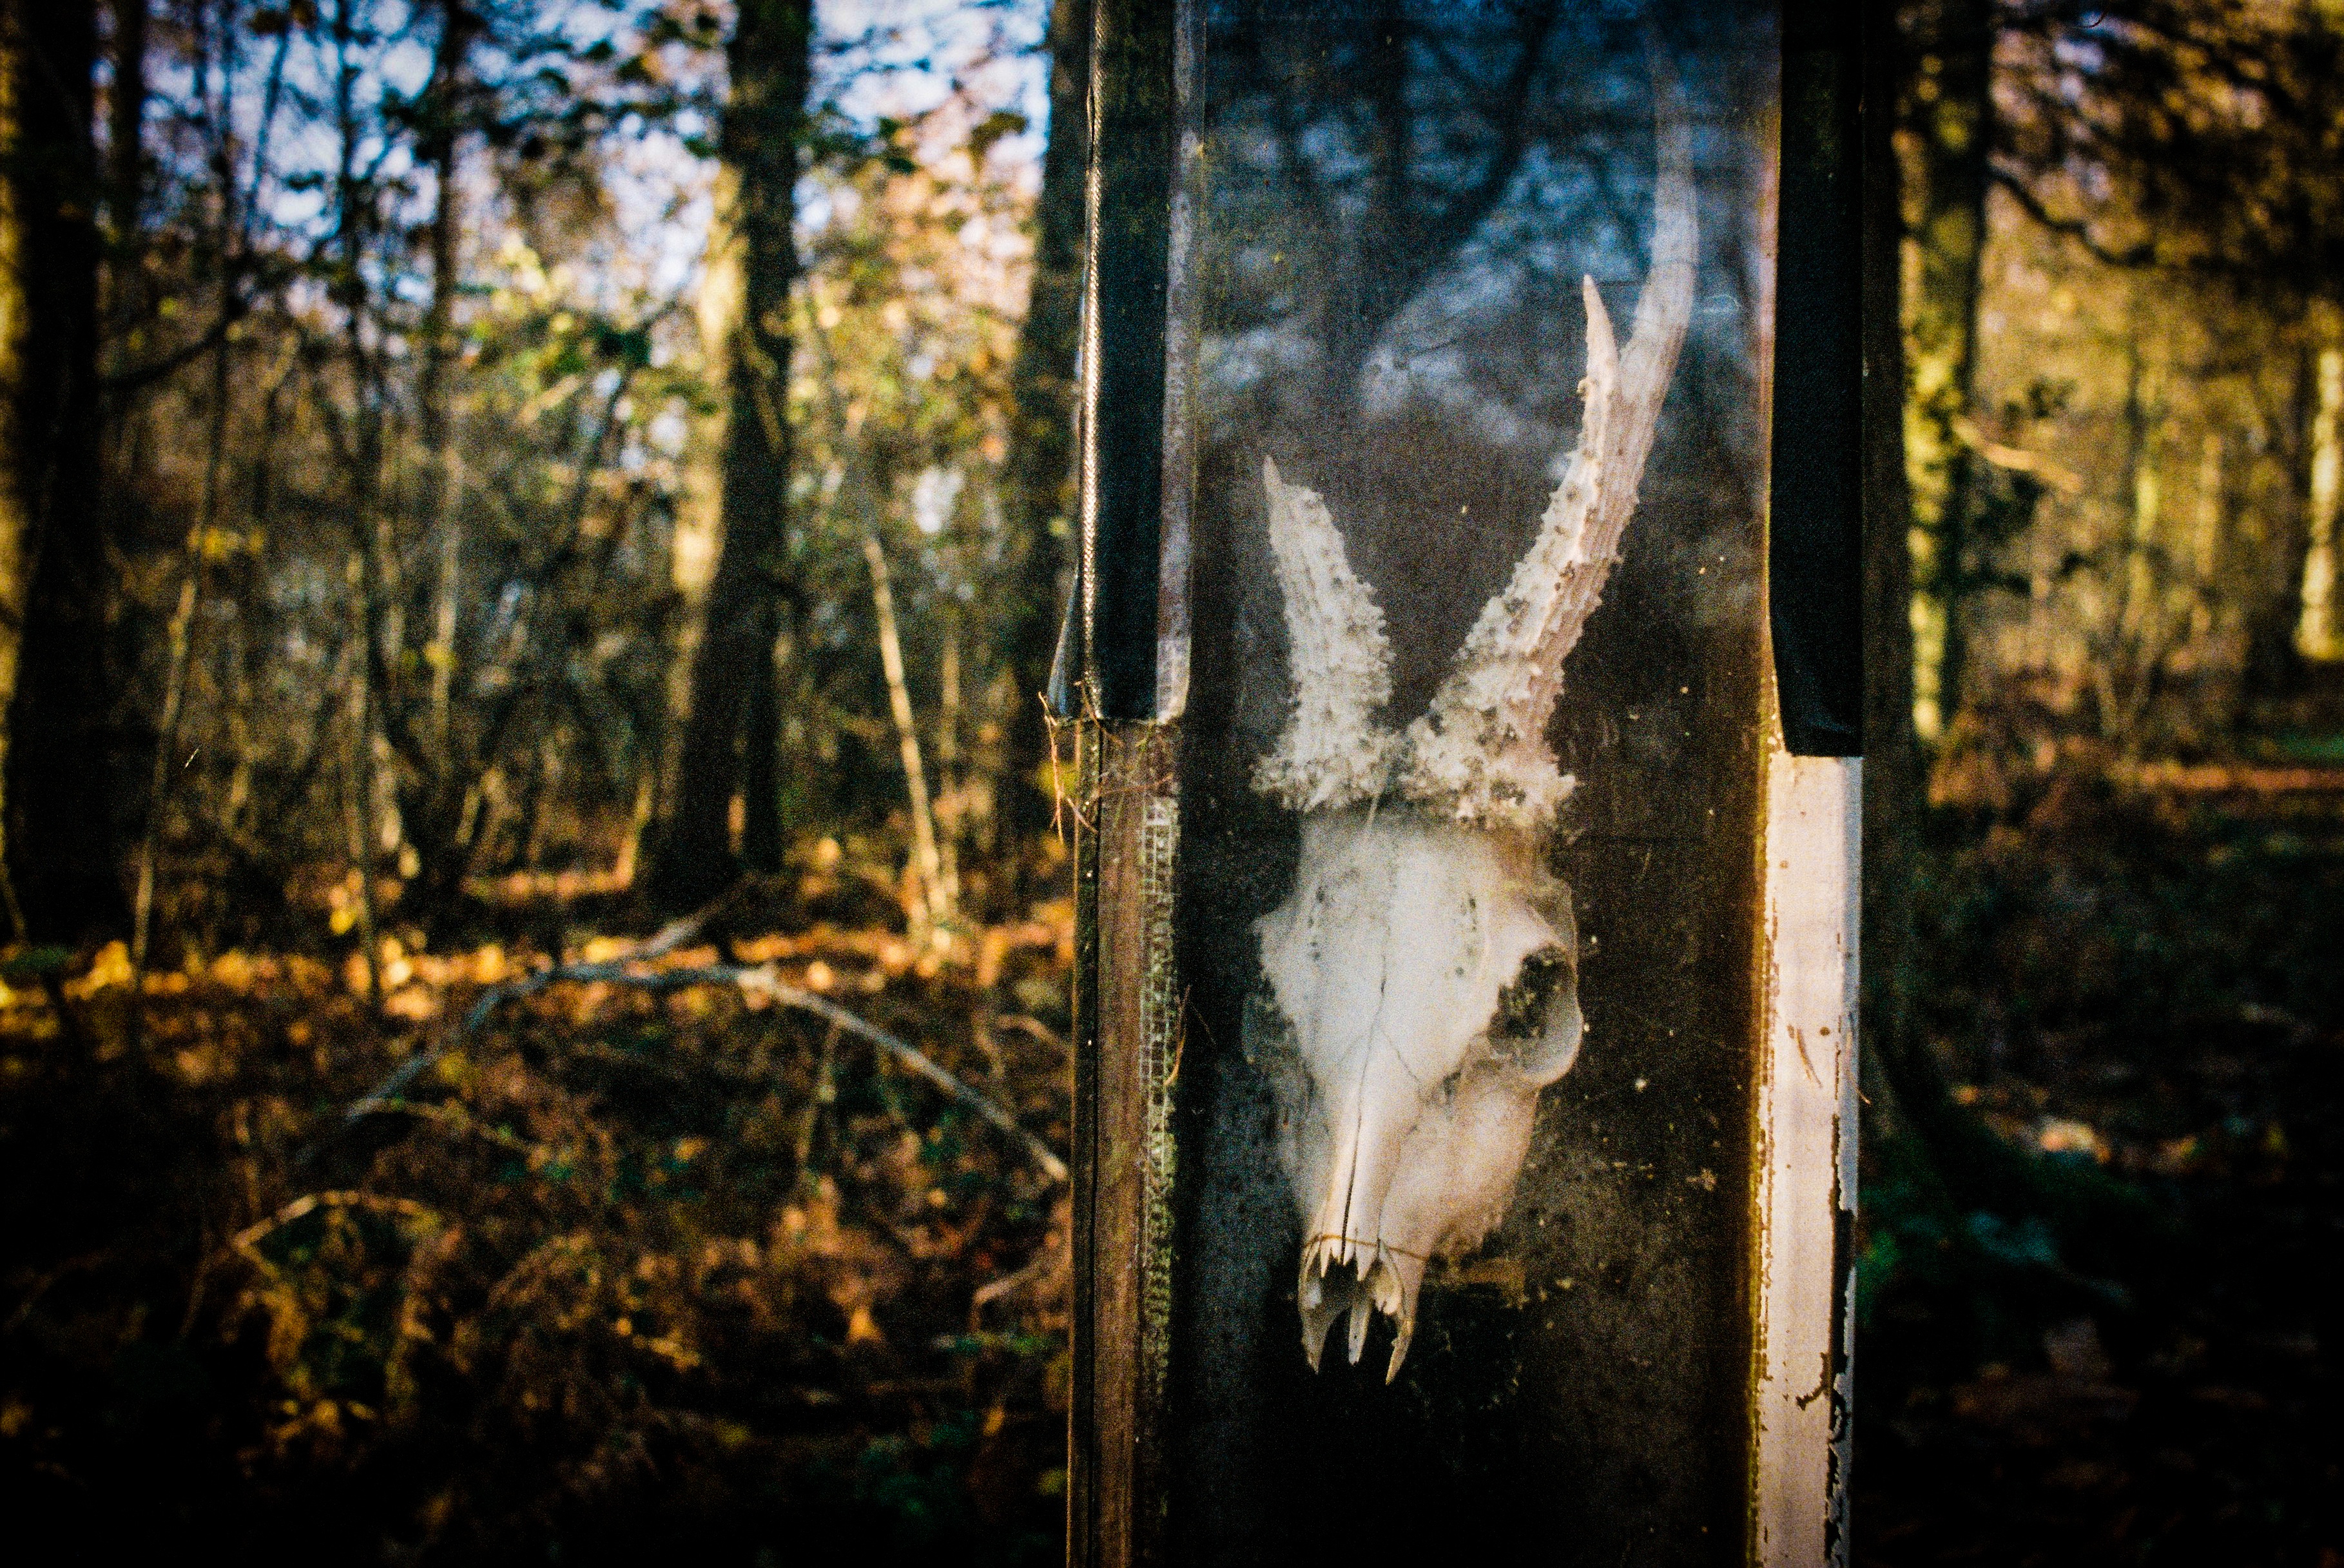
tree, nature, forest, branch, light, wood, sunlight, morning, leaf, autumn, darkness, season, woodland, habitat, natural environment, woody plant